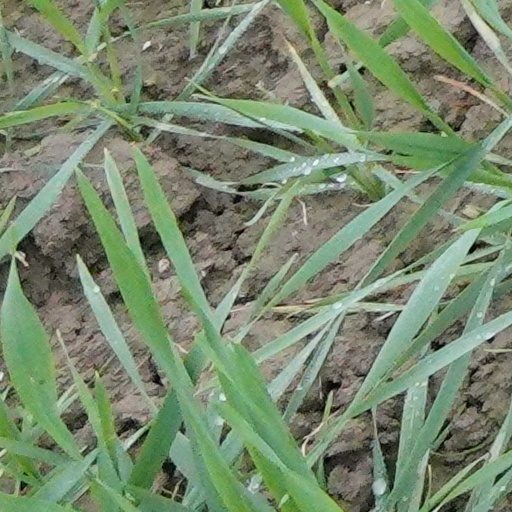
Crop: wheat